United States involvement in regime change in Latin America

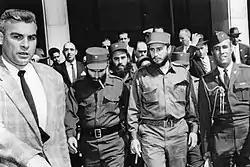
Fidel Castro visiting Washington D.C. after the Cuban Revolution

During the late 1800s, the U.S. sought to expand its economic interests by developing an economy overseas. This sentiment helped expand support for the Spanish-American War and Cuban liberation despite the U.S. previously establishing itself as anti-independence and revolution. America's victory in the war ended Spanish rule over Cuba, but promptly replaced it with American military occupation of the island from 1898–1902.